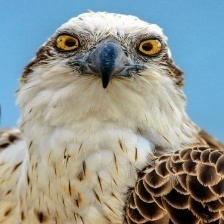
Species: OSPREY
Scientific name: PANDION HALIAETUS